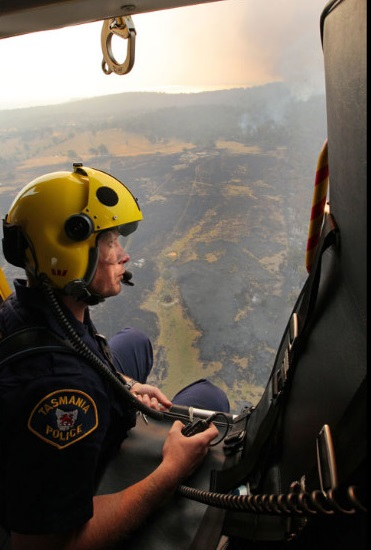
Fire: no
Smoke: yes